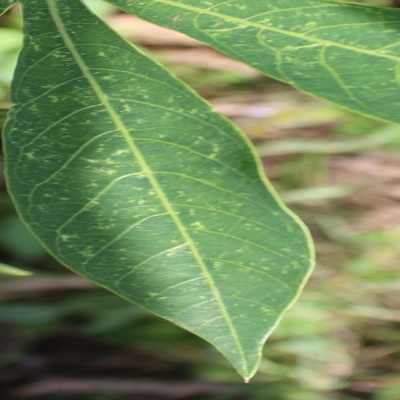
Crop: Cassava
Condition: green mite